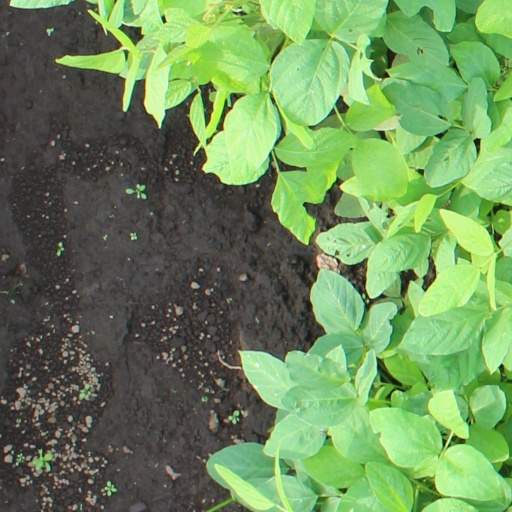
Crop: soybean